1 Moscow Biennale of Contemporary Art

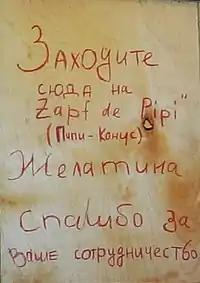
Announcement to draw attention to the action Zapf de Pipi (art group Gelitin, Austria)

The fears were confirmed: during the opening days of the Biennale, the building of the former Lenin Museum was picketed by its employees, and rallies against the content of the exposition were held there. Conservatives - : communists, monarchists, representatives of the Orthodox Church - were harshly criticized in media. The exhibition was criticized for pessimism, "", the desire to scare and shock the viewer.